RedTraSex

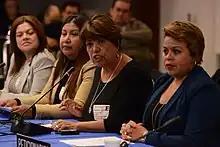
RedTraSex

La Red de Trabajadoras Sexuales de Latino América y el Caribe (RedTraSex) is a transnational network of female sex workers across 15 Latin American countries. The network was born at the "Una Sola Voz: Encuentro Latinoamericano de Trabajadores Sexuales" conference in October 1997 in Heredia, Costa Rica. The organization's central headquarters is currently located in Argentina and their Executive Secretary is Elena Eva Reynaga. Since its establishment, RedTraSex, aims to achieve nation state recognition for its members demanding that they be protected as legitimate workers and have access to adequate health services, work and social benefits.